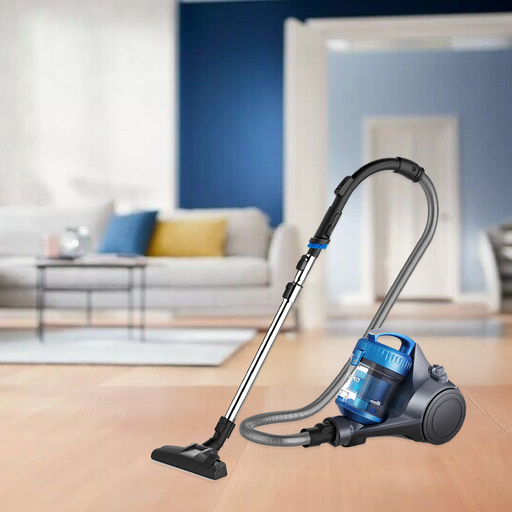
קטגוריה: חשמל לבית
תיאור: שואב אבק נגרר ציקלוני מתקדם EUREKA Whirlwind
דגם: 15K0A-180